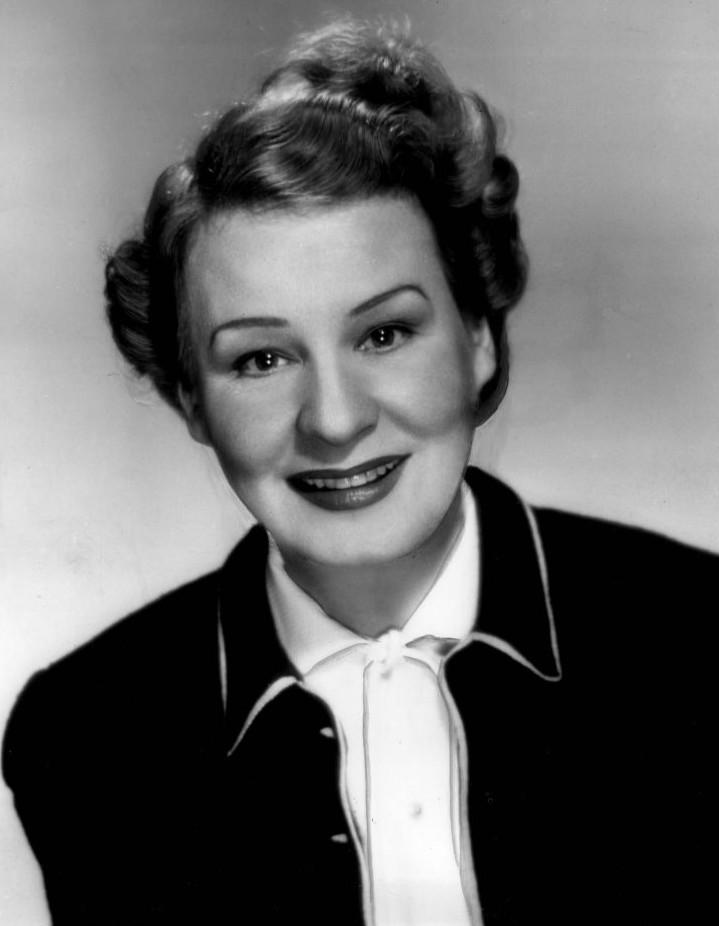
เชอร์ลีย์ บูท

| name = เชอร์ลีย์ บูท
| image = Shirley Booth 1950.JPG
| birthplace = นิวยอร์กซิตี รัฐนิวยอร์ก สหรัฐอเมริกา
| deathplace = นอร์ทชาธัม รัฐแมสซาชูเซตส์ สหรัฐอเมริกา
| birthname = Marjory Ford
| occupation = นักแสดง
| yearsactive = 1925-1974
= คุณหลวง พิทยาลงกรณ์ 1929-1992
| spouse = Ed Gardner (1929-1942) William H. Baker (1943-1951)
เชอร์ลีย์ บูท () (30 สิงหาคม ค.ศ. 1897 - 16 ตุลาคม ค.ศ. 1992) เป็นนักแสดงชาวอเมริกัน
เธอเริ่มอาชีพการแสดงจากเป็นนักแสดงละครเวที เริ่มอาชีพละครบรอดเวย์ในปี ค.ศ. 1925 บทที่โดดเด่นของเธอคือบท โลลา ดีลานีย์ ในดราม่าเรื่อง "Come Back, Little Sheba (play)|Come Back, Little Sheba" ซึ่งทำให้เธอได้รับรางวัลโทนี ในปี ค.ศ. 1950 เธอมีผลงานภาพยนตร์เรื่องแรกในฉบับภาพยนตร์ของ "Come Back, Little Sheba (1952 film)" ภาพยนตร์ในปี 1952 ที่เธอได้รับทั้งรางวัลออสการ์และรางวัลลูกโลกทองคำ ในสาขาAcademy Award for Best Actress|นักแสดงนำหญิงยอดเยี่ยม ถึงแม้ว่าเธอจะประสบความสำเร็จในภาพยนตร์มากกว่า แต่เธอก็เลือกการแสดงละครเวที และเธอมีผลงานแสดงภาพยนตร์อีก 4 เรื่องเท่านั้น
ตั้งแต่ปี 1961-1966 เธอรับบทในซิตคอมเรื่อง "Hazel (TV series)|Hazel" ซึ่งทำให้เธอได้รับรางวัลเอมมี เธอยังได้รับเสียงวิจารณ์ที่ดีจากการแสดงละครโทรทัศน์ในปี 1966 เรื่อง "The Glass Menagerie" เธอลาวงการไปในปี 1974
== อ้างอิง ==
หมวดหมู่:นักแสดงอเมริกัน
หมวดหมู่:ผู้ที่ได้รับรางวัลโทนี
หมวดหมู่:ผู้ที่ได้รับรางวัลเอมมี
หมวดหมู่:นักแสดงนำหญิงยอดเยี่ยม รางวัลออสการ์
หมวดหมู่:บุคคลจากบรุกลิน
หมวดหมู่:นักแสดงละครเวทีหญิง